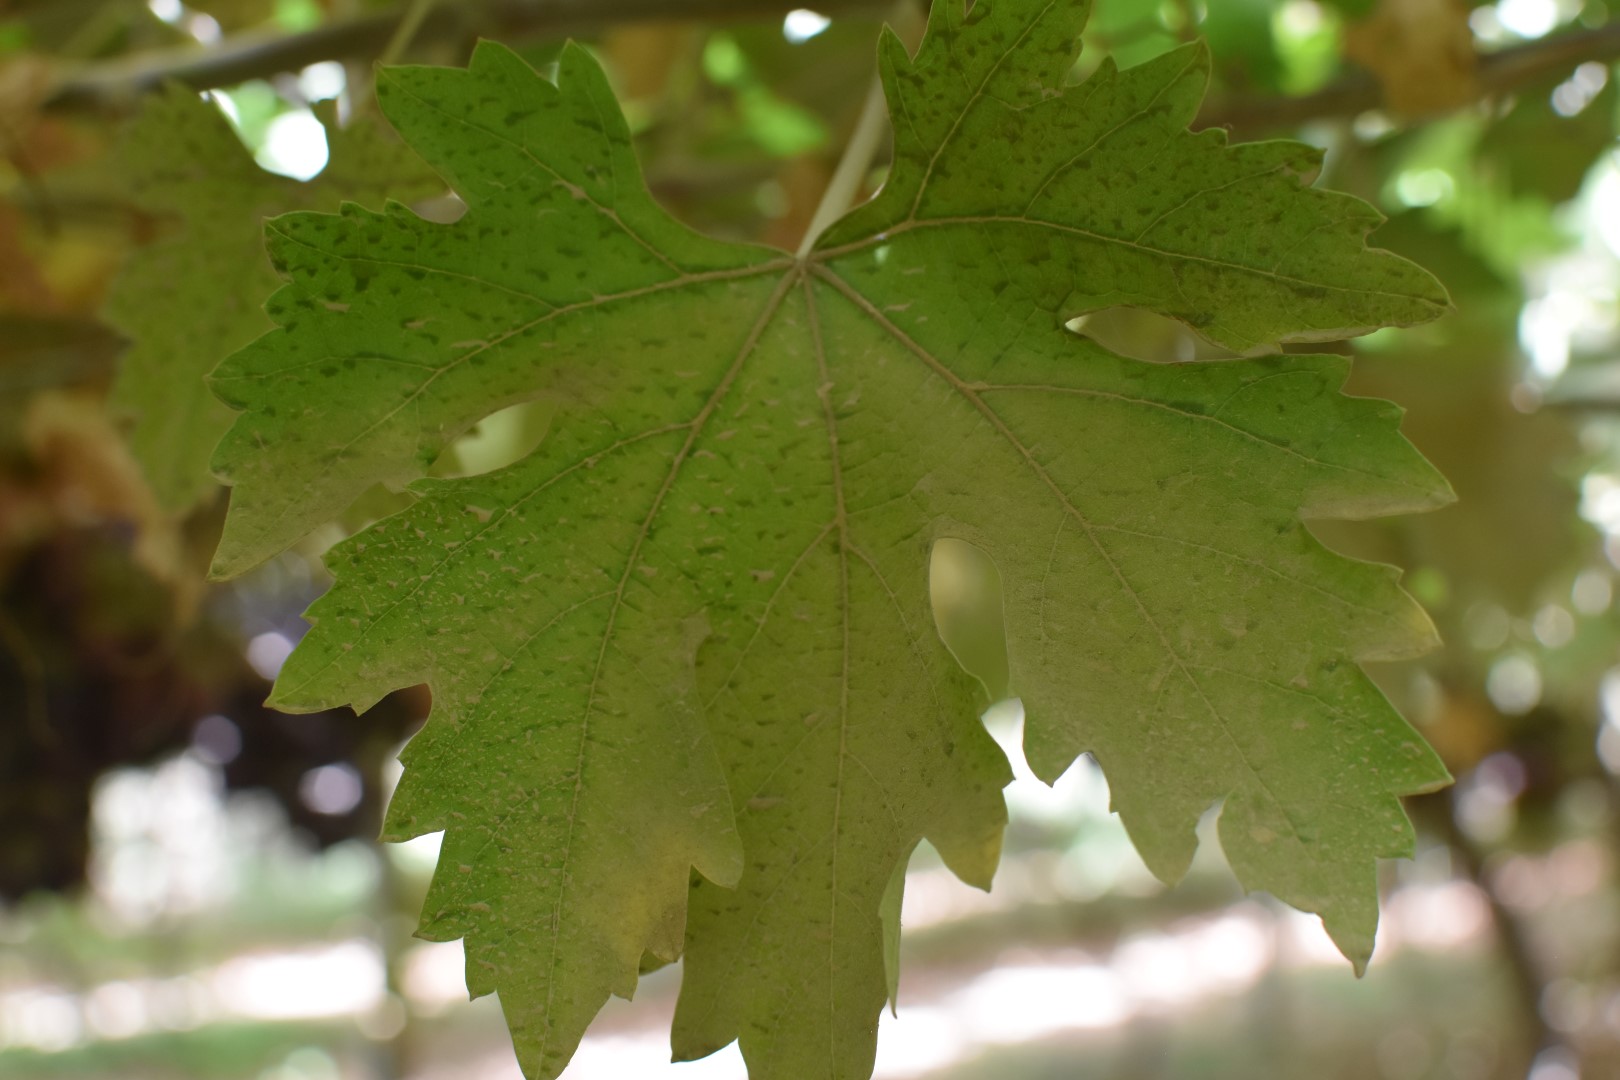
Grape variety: Riasi